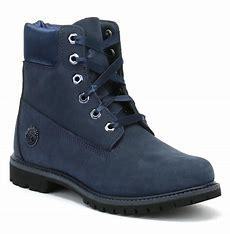
Brand: Timberland
Model: 6